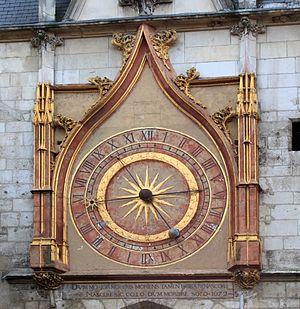
Auxerre, Bourgogne, France. L'horloge astronomique sur la tour de l'Horloge, vue du côté nord-est tourné vers l'hôtel de ville et la rue de la Fécauderie. Elle donne les heures solaires et les phases de la lune."
Seignelay est une commune française située dans le département de l'Yonne en région Bourgogne-Franche-Comté